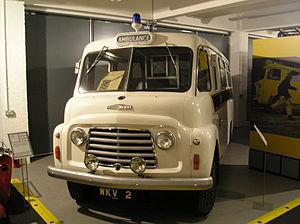
Commer était un fabricant anglais de véhicules utilitaires entre 1905 et 1979. Commer construisait des fourgons et fourgonnettes dérivés de voitures, des camions moyens et lourds, des véhicules militaires et des bus. L'entreprise a conçu et construit ses propres moteurs diesel pour ses véhicules utilitaires lourds. Le siège était basé à Luton dans le Bedfordshire.